Wendy Fink

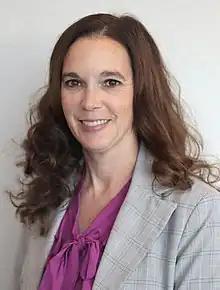

Wendy Fink is an American politician who was elected to the Pennsylvania House of Representatives as a Republican to represent the 94th district.